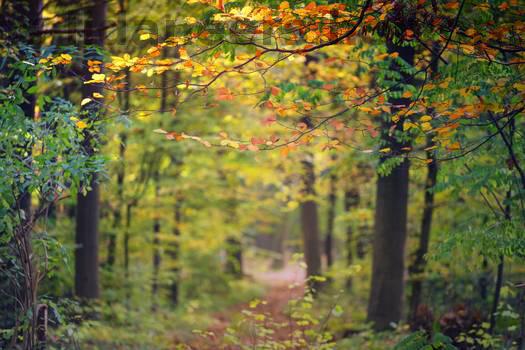
Label: Watermark